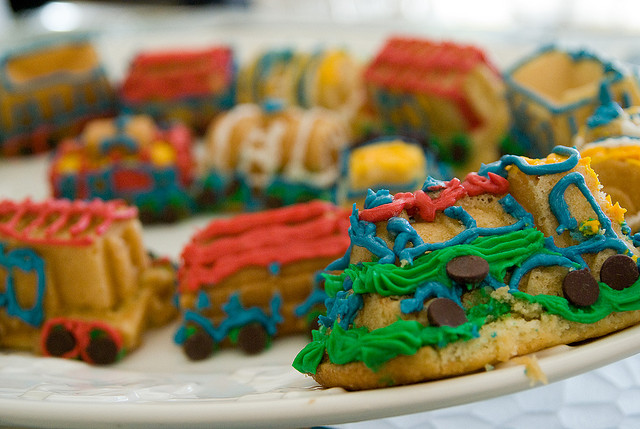
Dessert treats in the shape of train cars, decorated with frosting and chocolate chips.

Train molded cakes are decorated with frosting and chocolate chip cookies

A white tray topped with small train cakes covered in frosting.